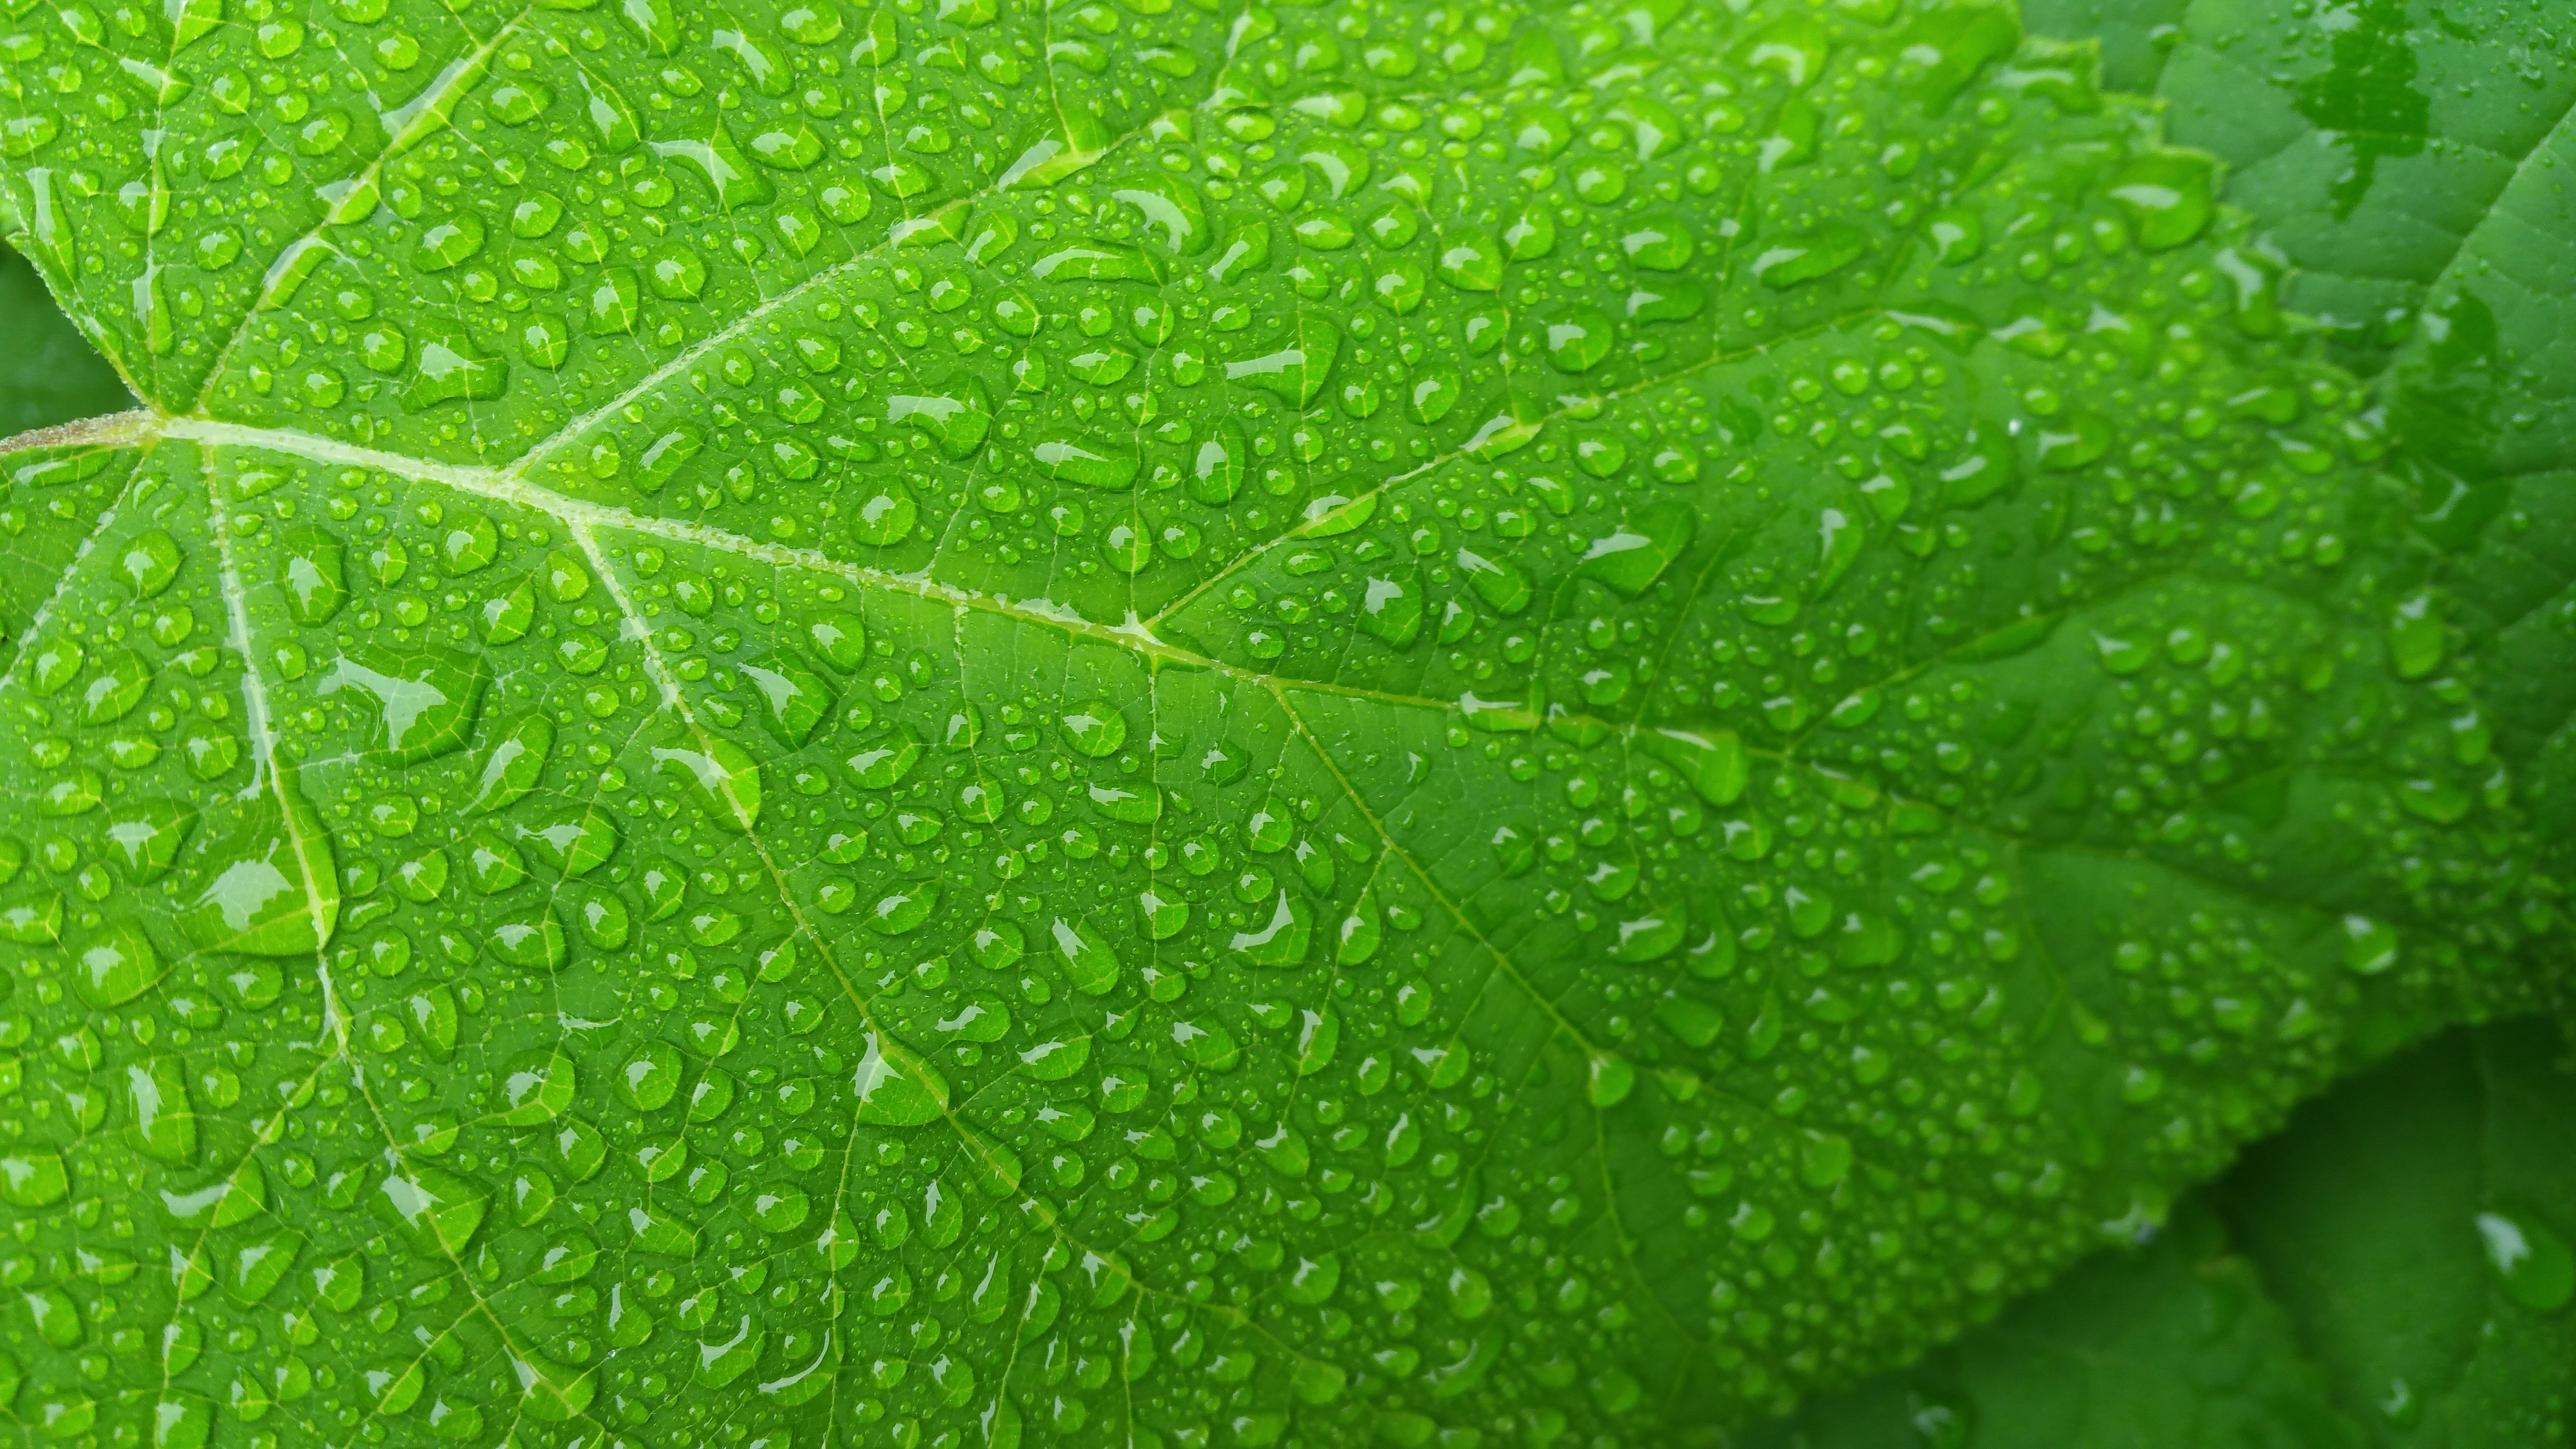
nature, grass, droplet, drop, plant, lawn, leaf, flower, green, freshness, macro photography, green leaf, wet leaf, annual plant, plant stem